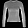
Label: Pullover